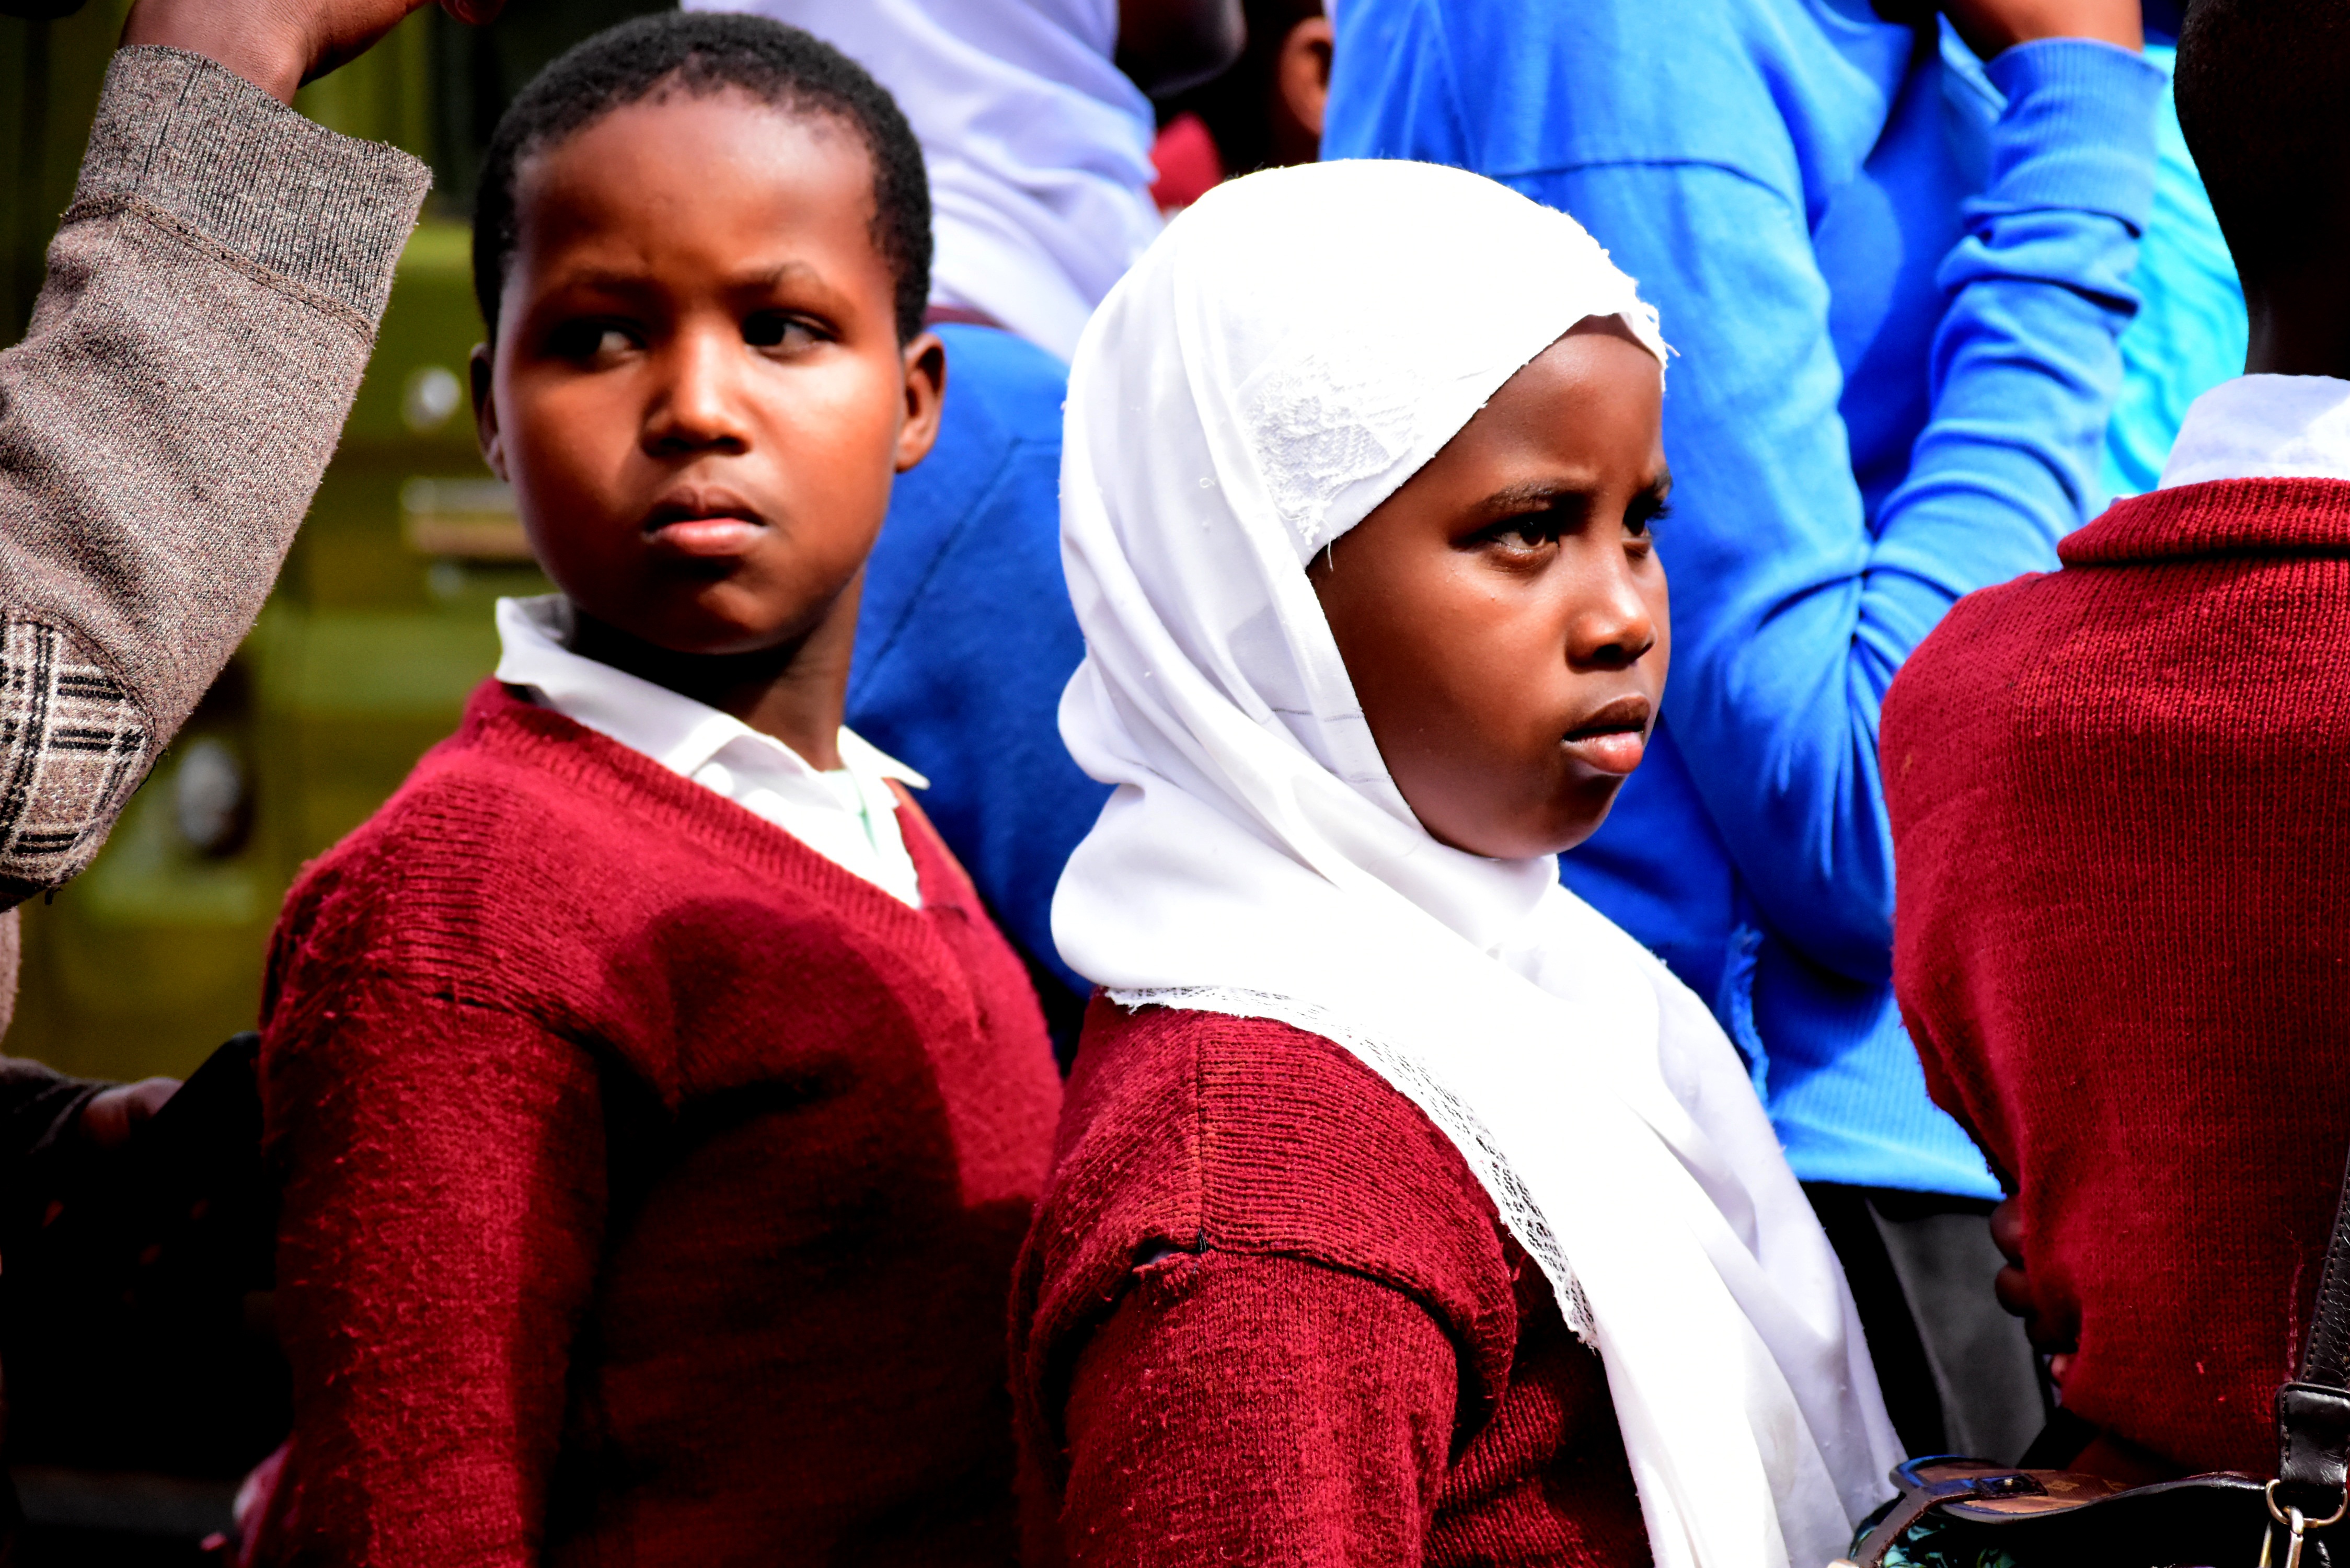
person, people, audience, young, africa, child, childhood, education, children, students, tanzania, classmate